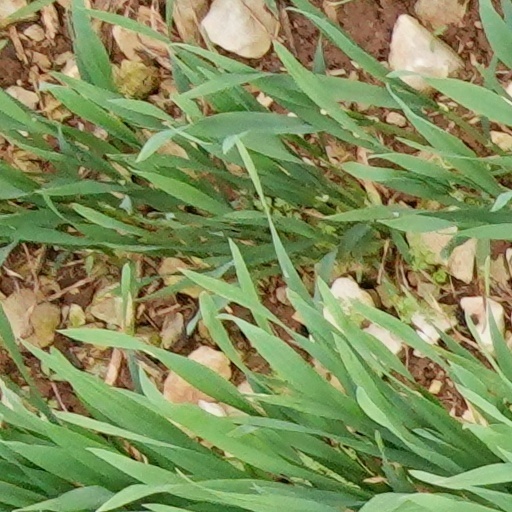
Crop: wheat